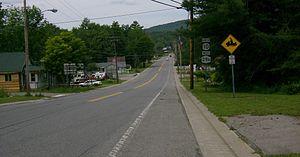
Caroga est une municipalité du comté de Fulton dans l'État de New York, aux États-Unis.